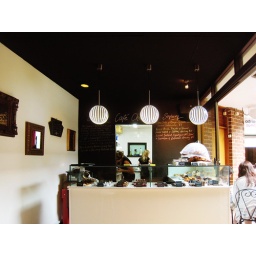
Just around the corner from the patisserie, we brought our box of cakes here where they plated them for us.